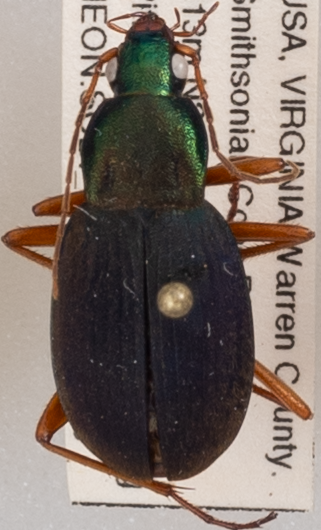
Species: Chlaenius aestivus
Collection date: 2018-05-10
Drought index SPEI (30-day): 0.47
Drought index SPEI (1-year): -0.46
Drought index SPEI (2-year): -0.17